Apponyi family

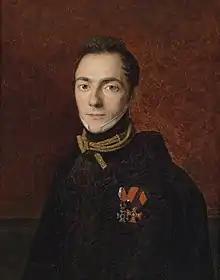
György Apponyi by Ferdinand Georg Waldmüller, 1827

György (Georg) Apponyi (1780–1849), eldest son of Antal György, established himself in Eberhárd (now Malinovo), a castle near Pressburg (Pozsony, today's Bratislava) which had been purchased by his grandfather György and which his descendants kept until the dismemberment of the Kingdom of Hungary. Members of this branch are still alive today.